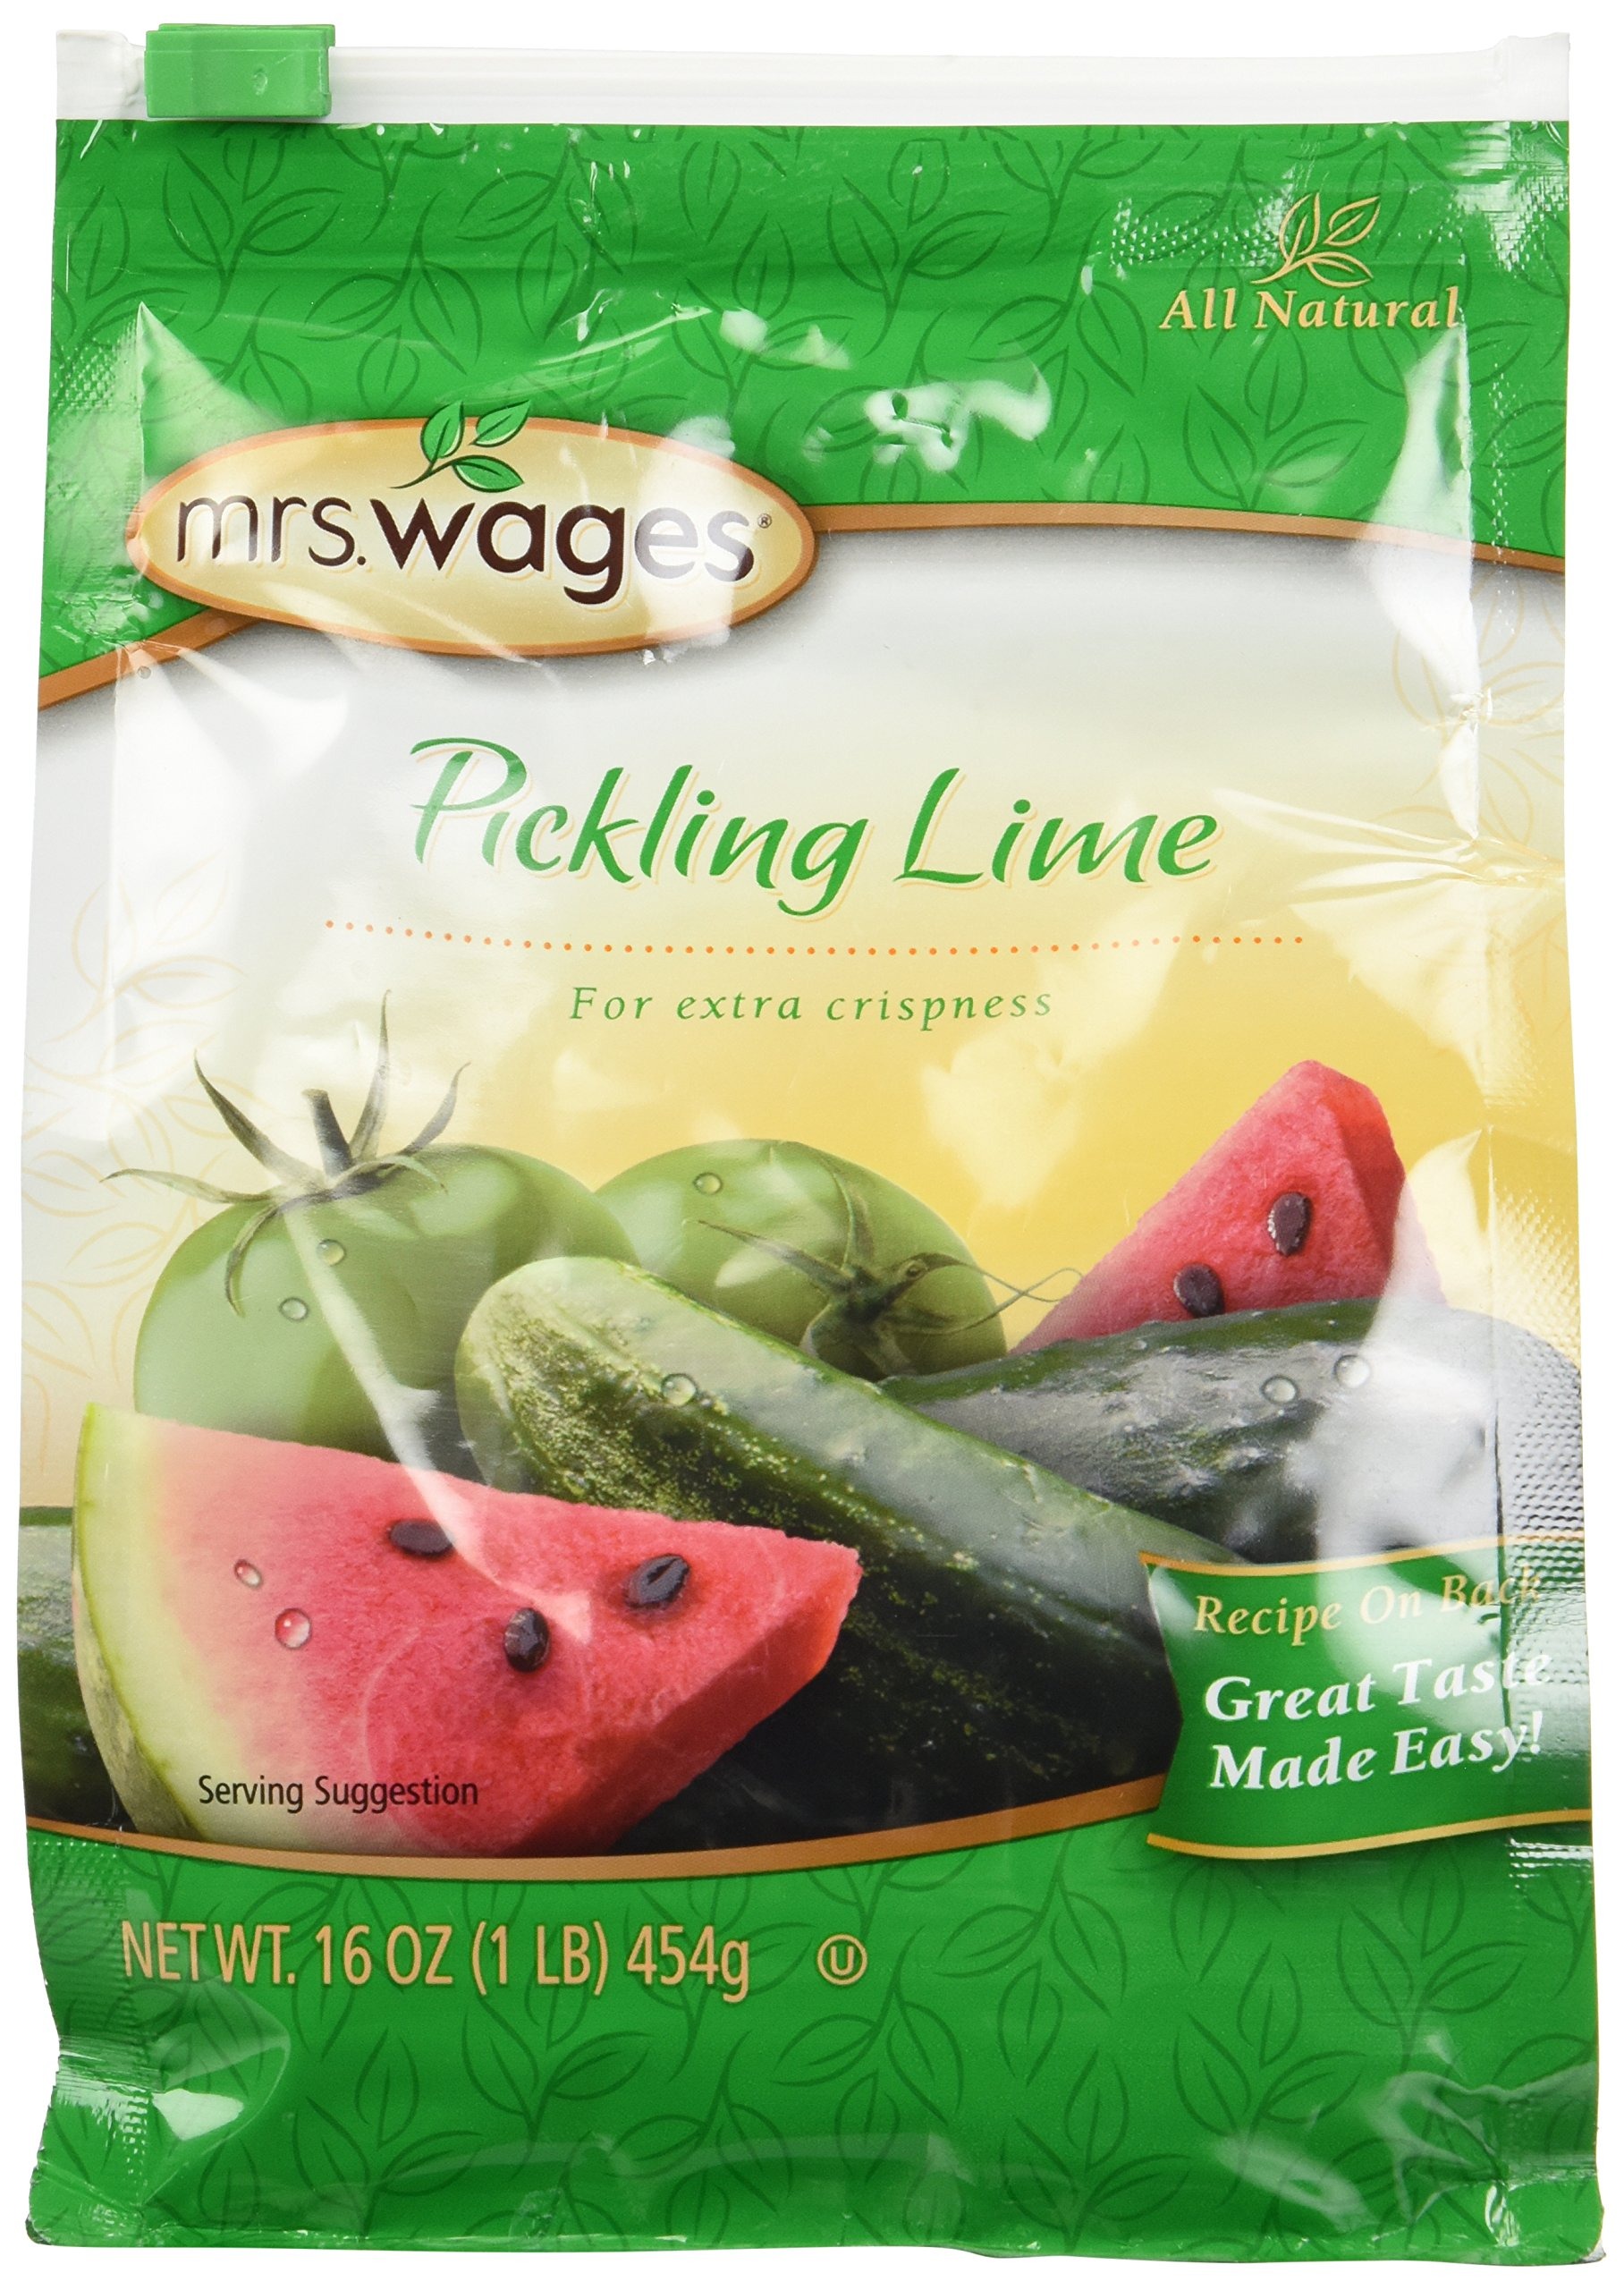
Item Name: Mrs Wages Pickling Lime 16 Oz (Pack of 3)
Bullet Point 1: lime for pickling cucumbers the old-fashioned way for extra crispness and flavor.
Bullet Point 2: Cucumber Lime Pickles (recipe on each bag), Green Tomato Pickles, Watermelon Rinds and Citron Pickles.
Bullet Point 3: Don’t worry about not using it all because you can seal it up to keep it fresh for later use!
Bullet Point 4: No artificial color; Kosher
Bullet Point 5: Great taste made easy
Value: 48.0
Unit: Ounce

Price: 19.4